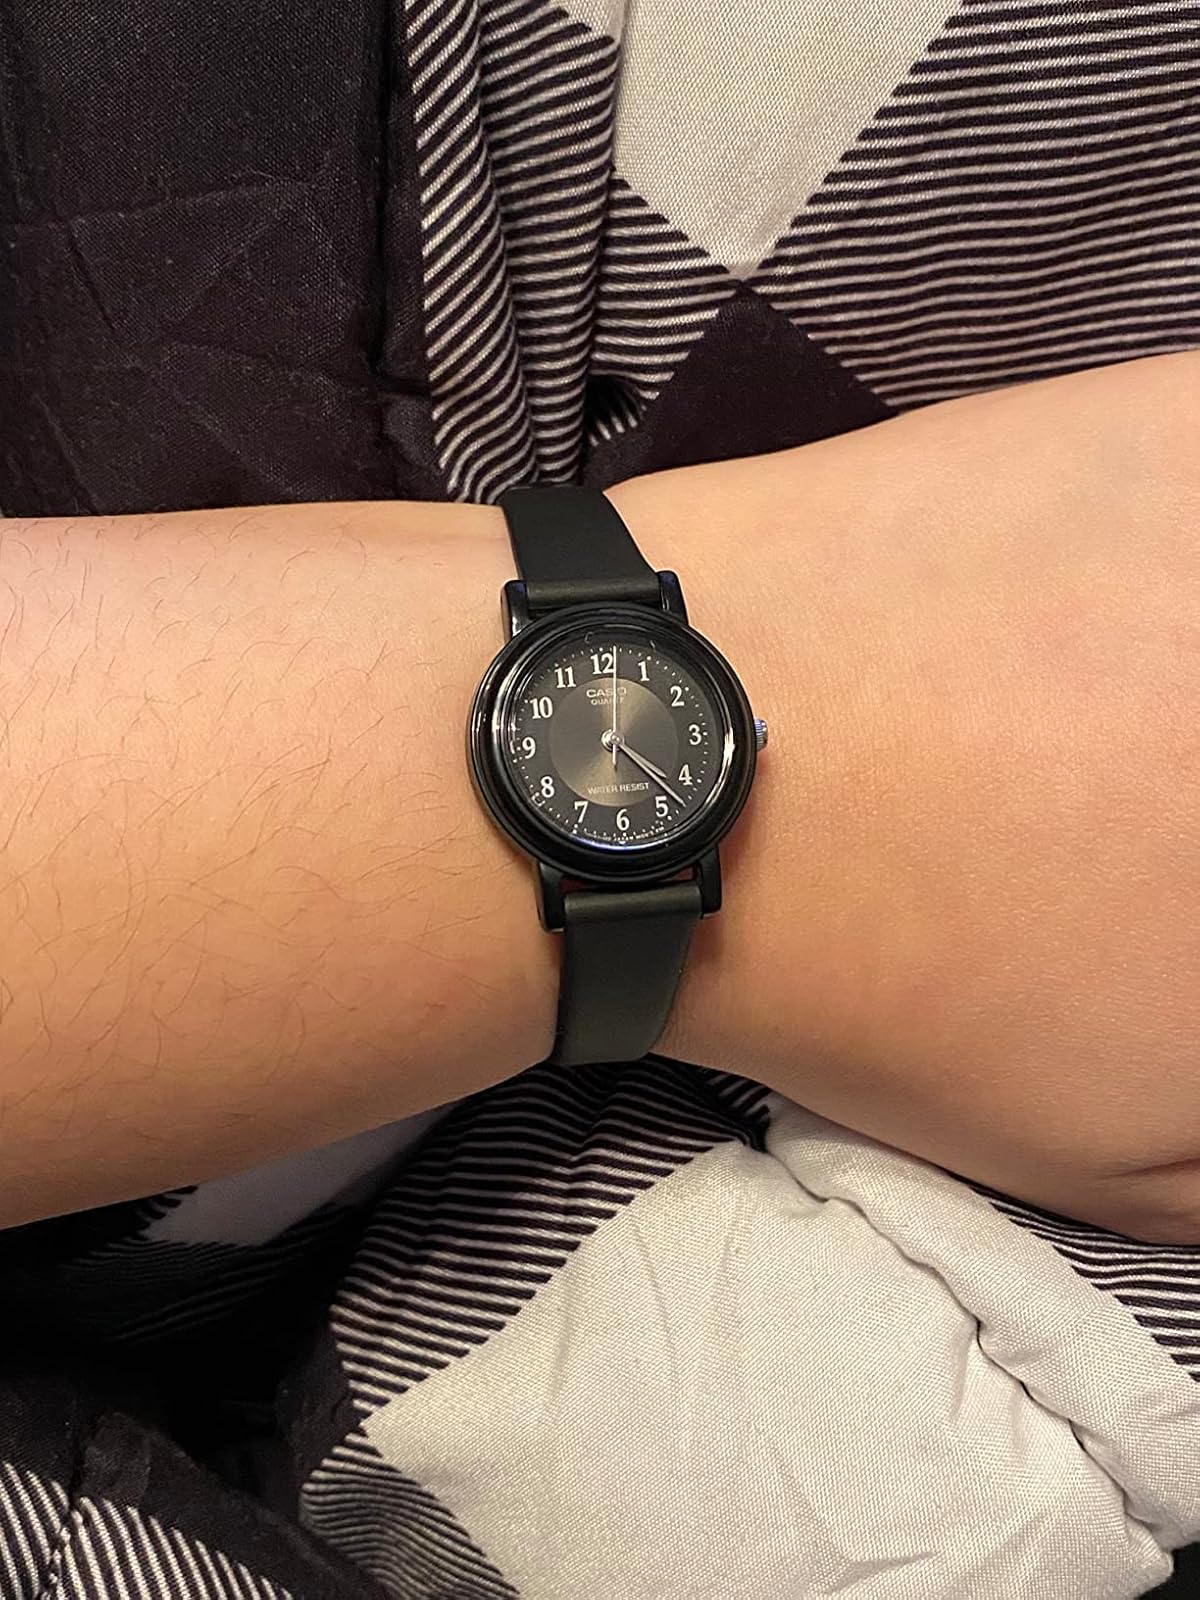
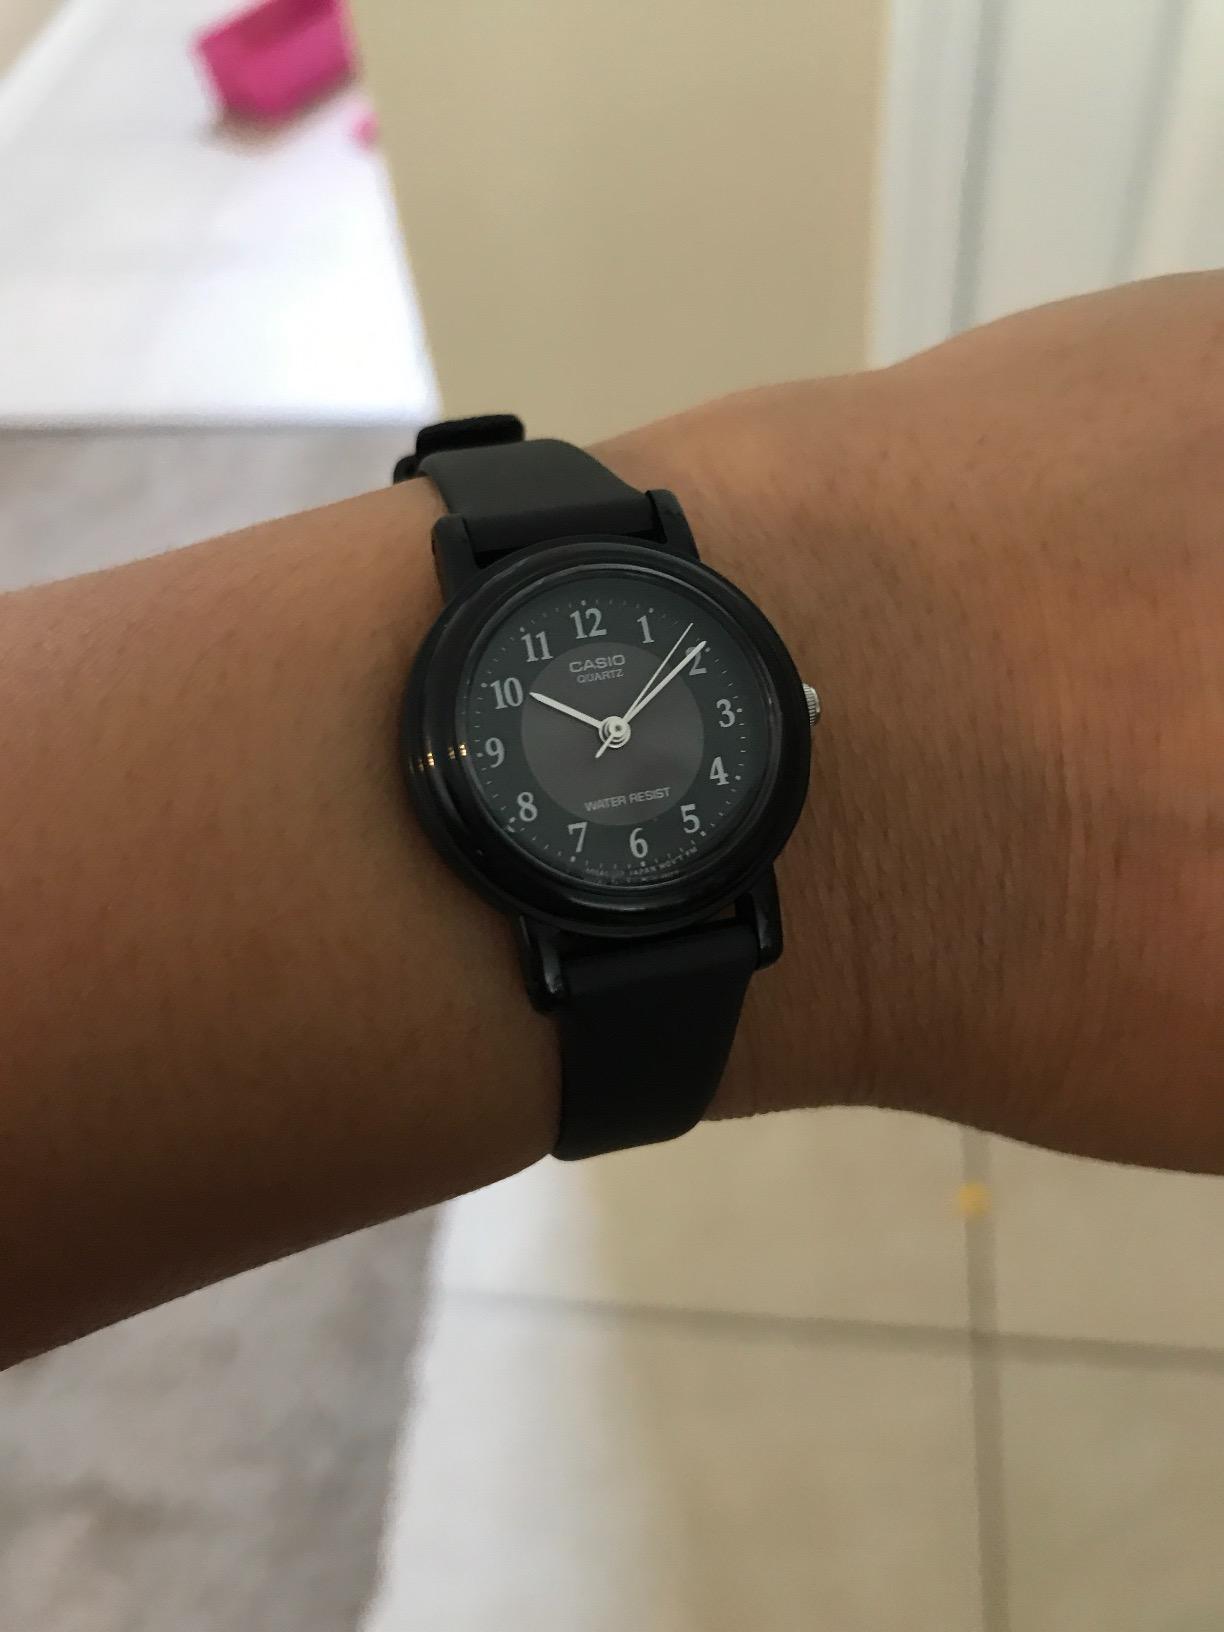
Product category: accessories_watch
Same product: yes